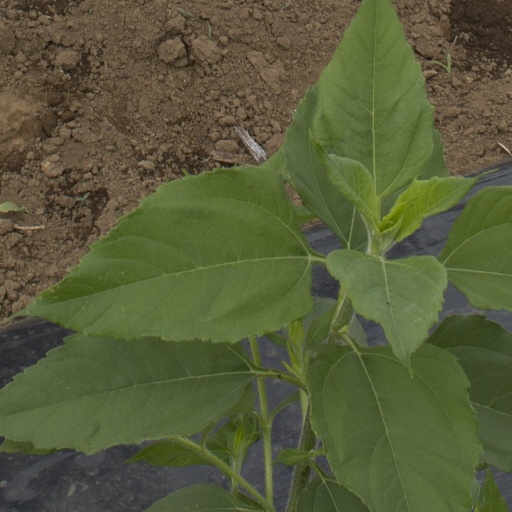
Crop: Jerusalem artichoke